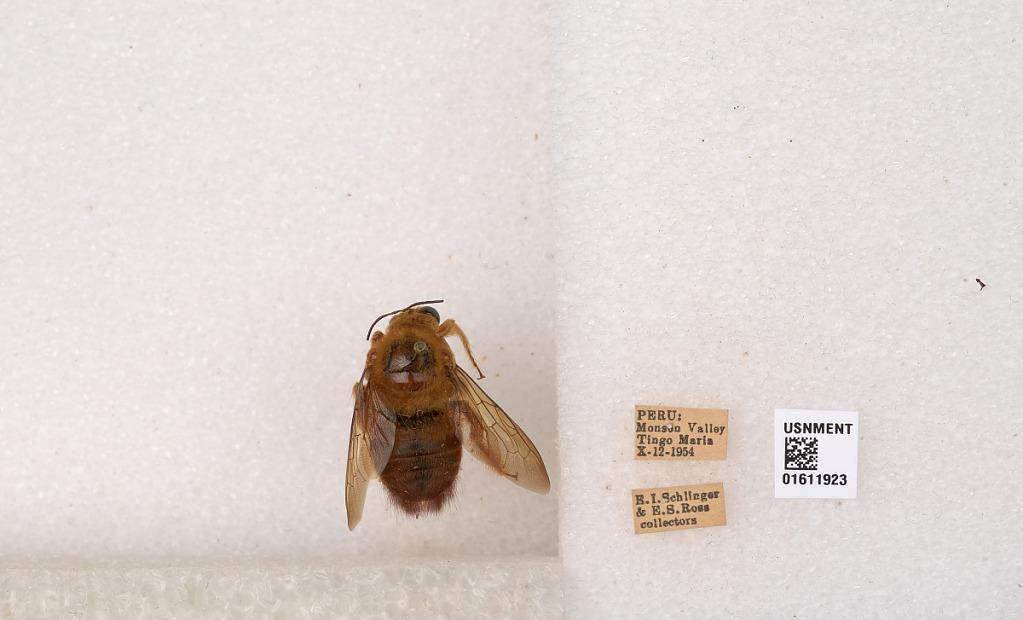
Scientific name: Xylocopa (Neoxylocopa) sp.
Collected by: M. Alvarenga
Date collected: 1954-10-12
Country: Peru
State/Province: Huanuco
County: Leoncio Prado
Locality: Monson Valley, Tingo Maria